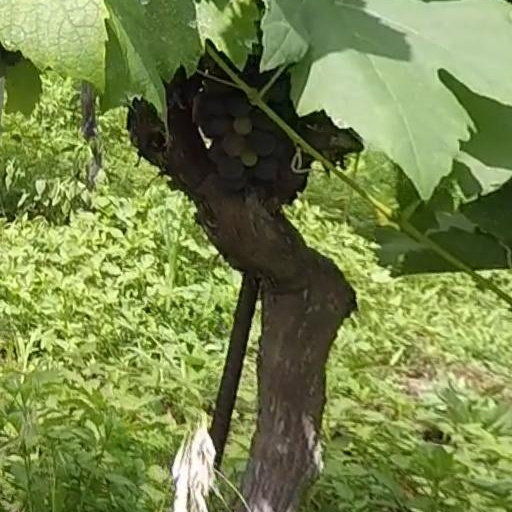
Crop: grape